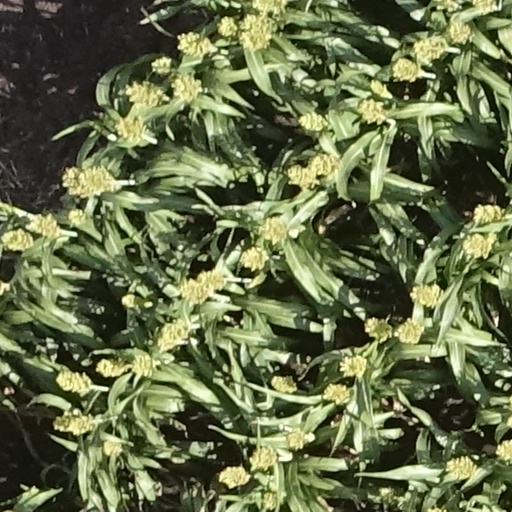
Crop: sorghum